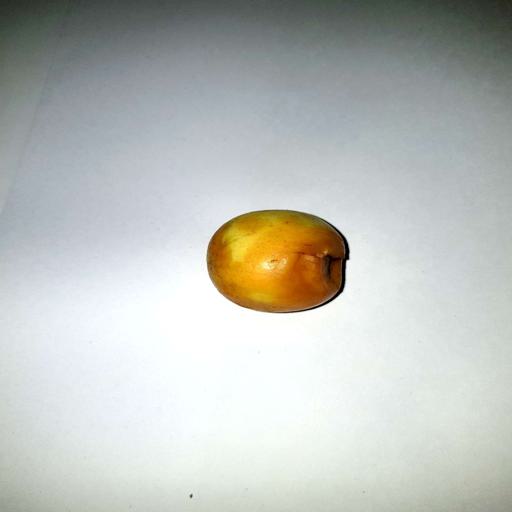
Label: bruised